0-6-6-0

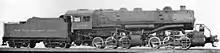
A 0-6-6-0 Mallet of the New York Central Railroad

The Kansas City Southern Railway used the type as freight engines, with pilots, and had the most of them with twelve locomotives. The 0-6-6-0 wheel arrangement was also used to a limited extent on logging railroads and in mountain terminals.